Victorian Railways O class (1861)

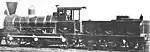

The Victorian Railways O class was a class of goods locomotives operated by the Victorian Railways between 1862 and 1922, built by various builders.